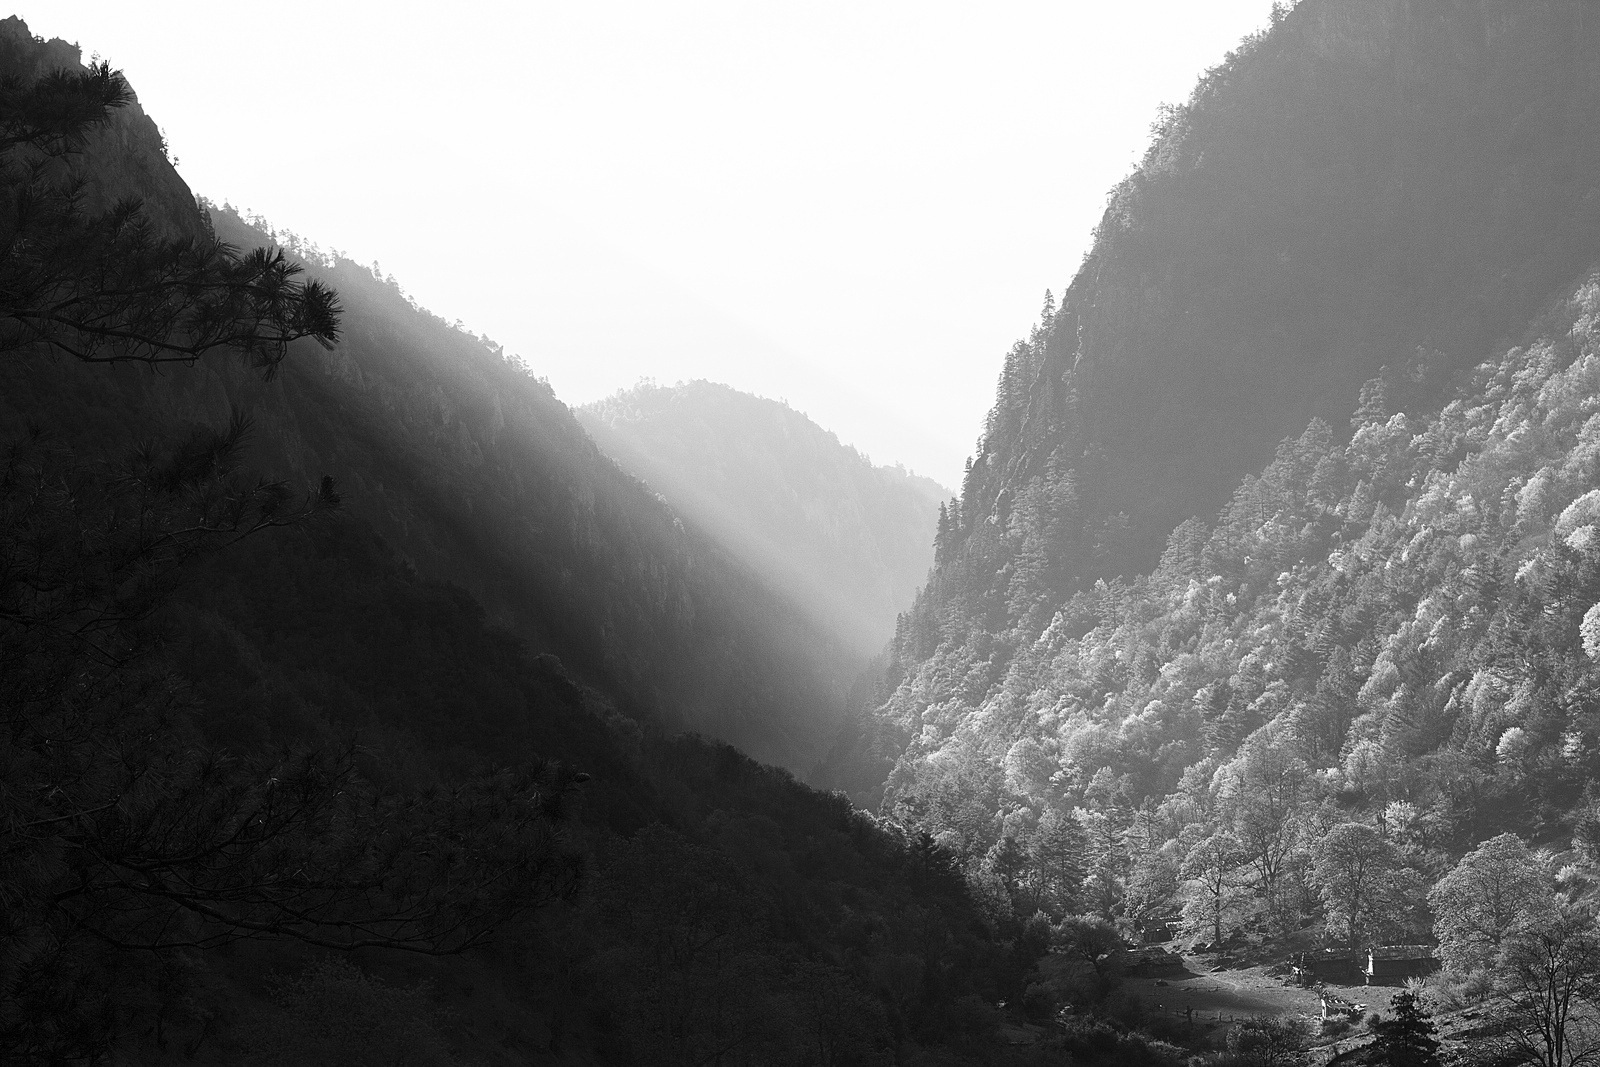
landscape, nature, rock, mountain, snow, black and white, sky, mist, hill, valley, mountain range, weather, monochrome, trees, hills, grey, mountains, landform, monochrome photography, geographical feature, atmospheric phenomenon, mountainous landforms